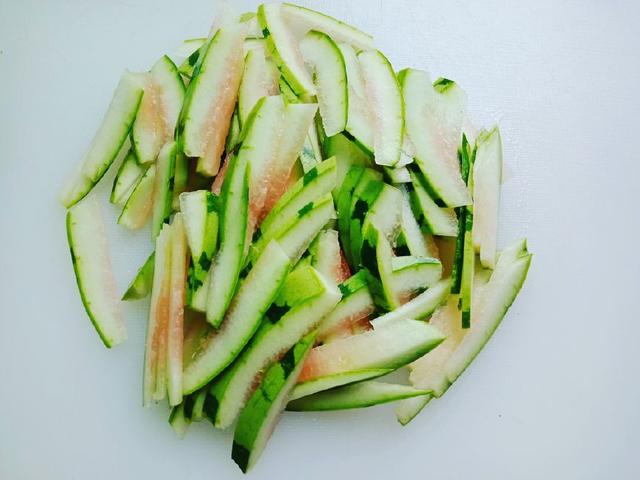
Label: trash